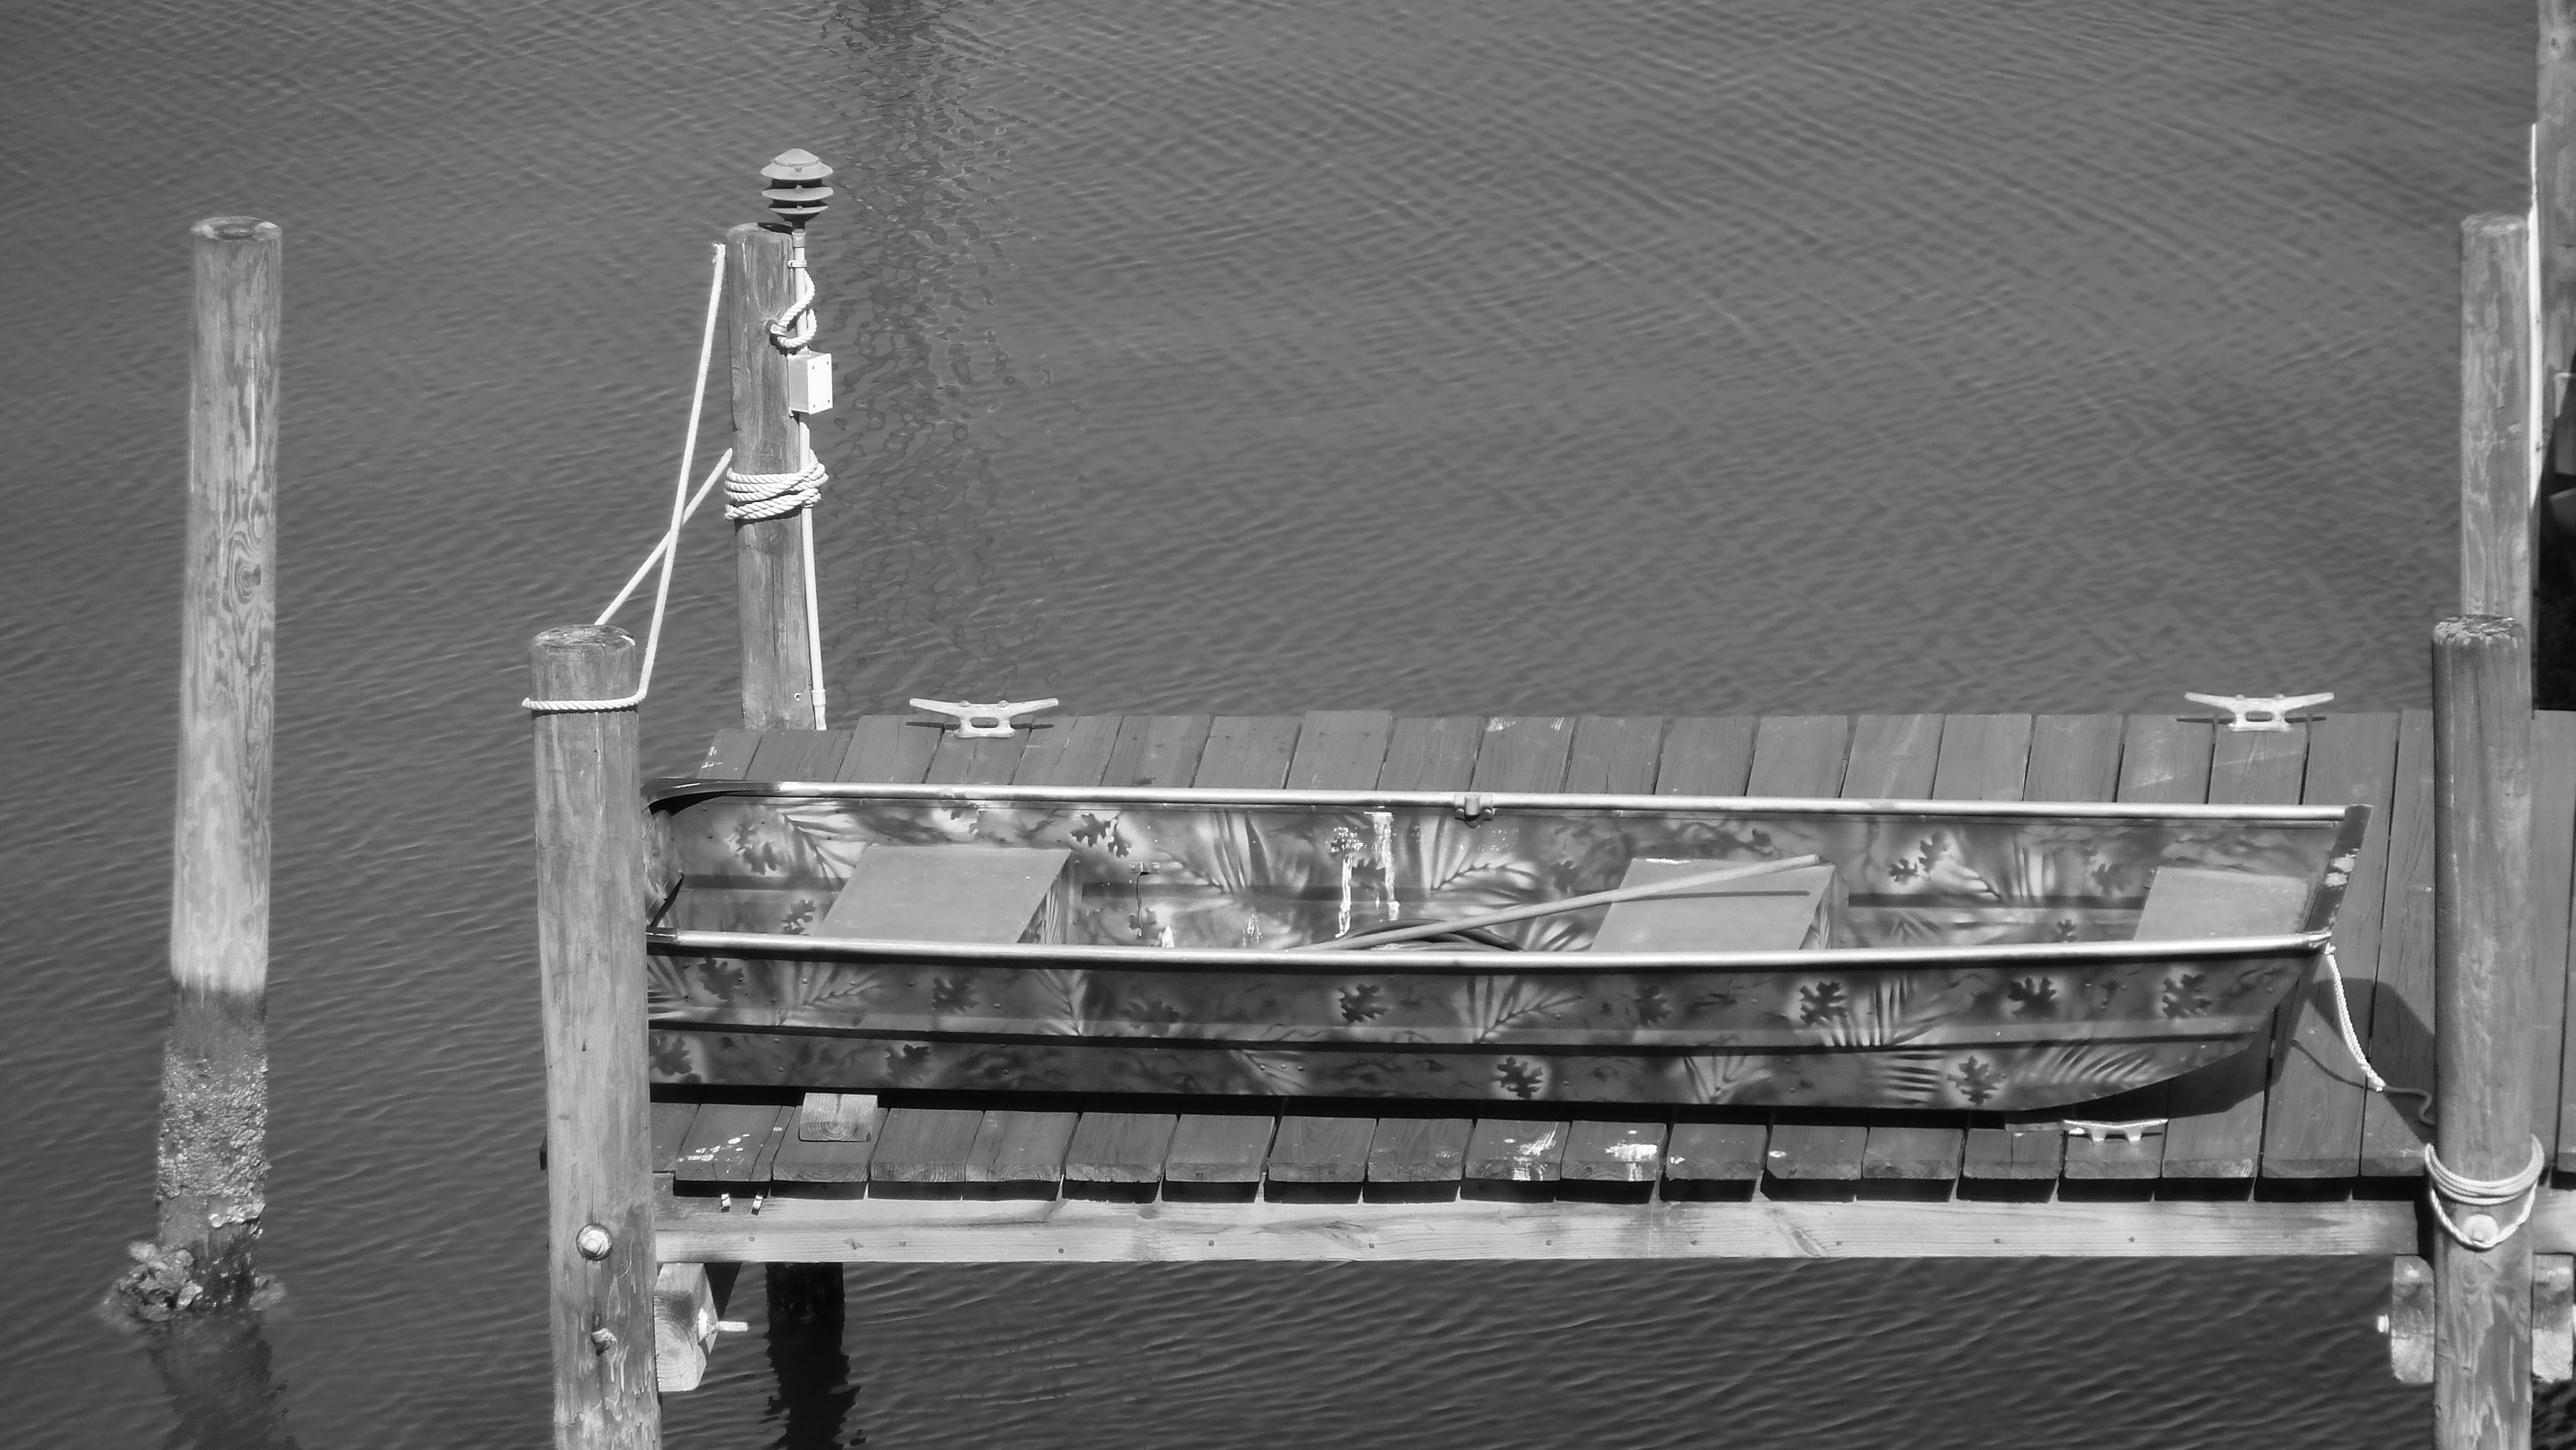
water, black and white, white, rowboat, pier, vehicle, bay, black, monochrome, stairs, monochrome photography